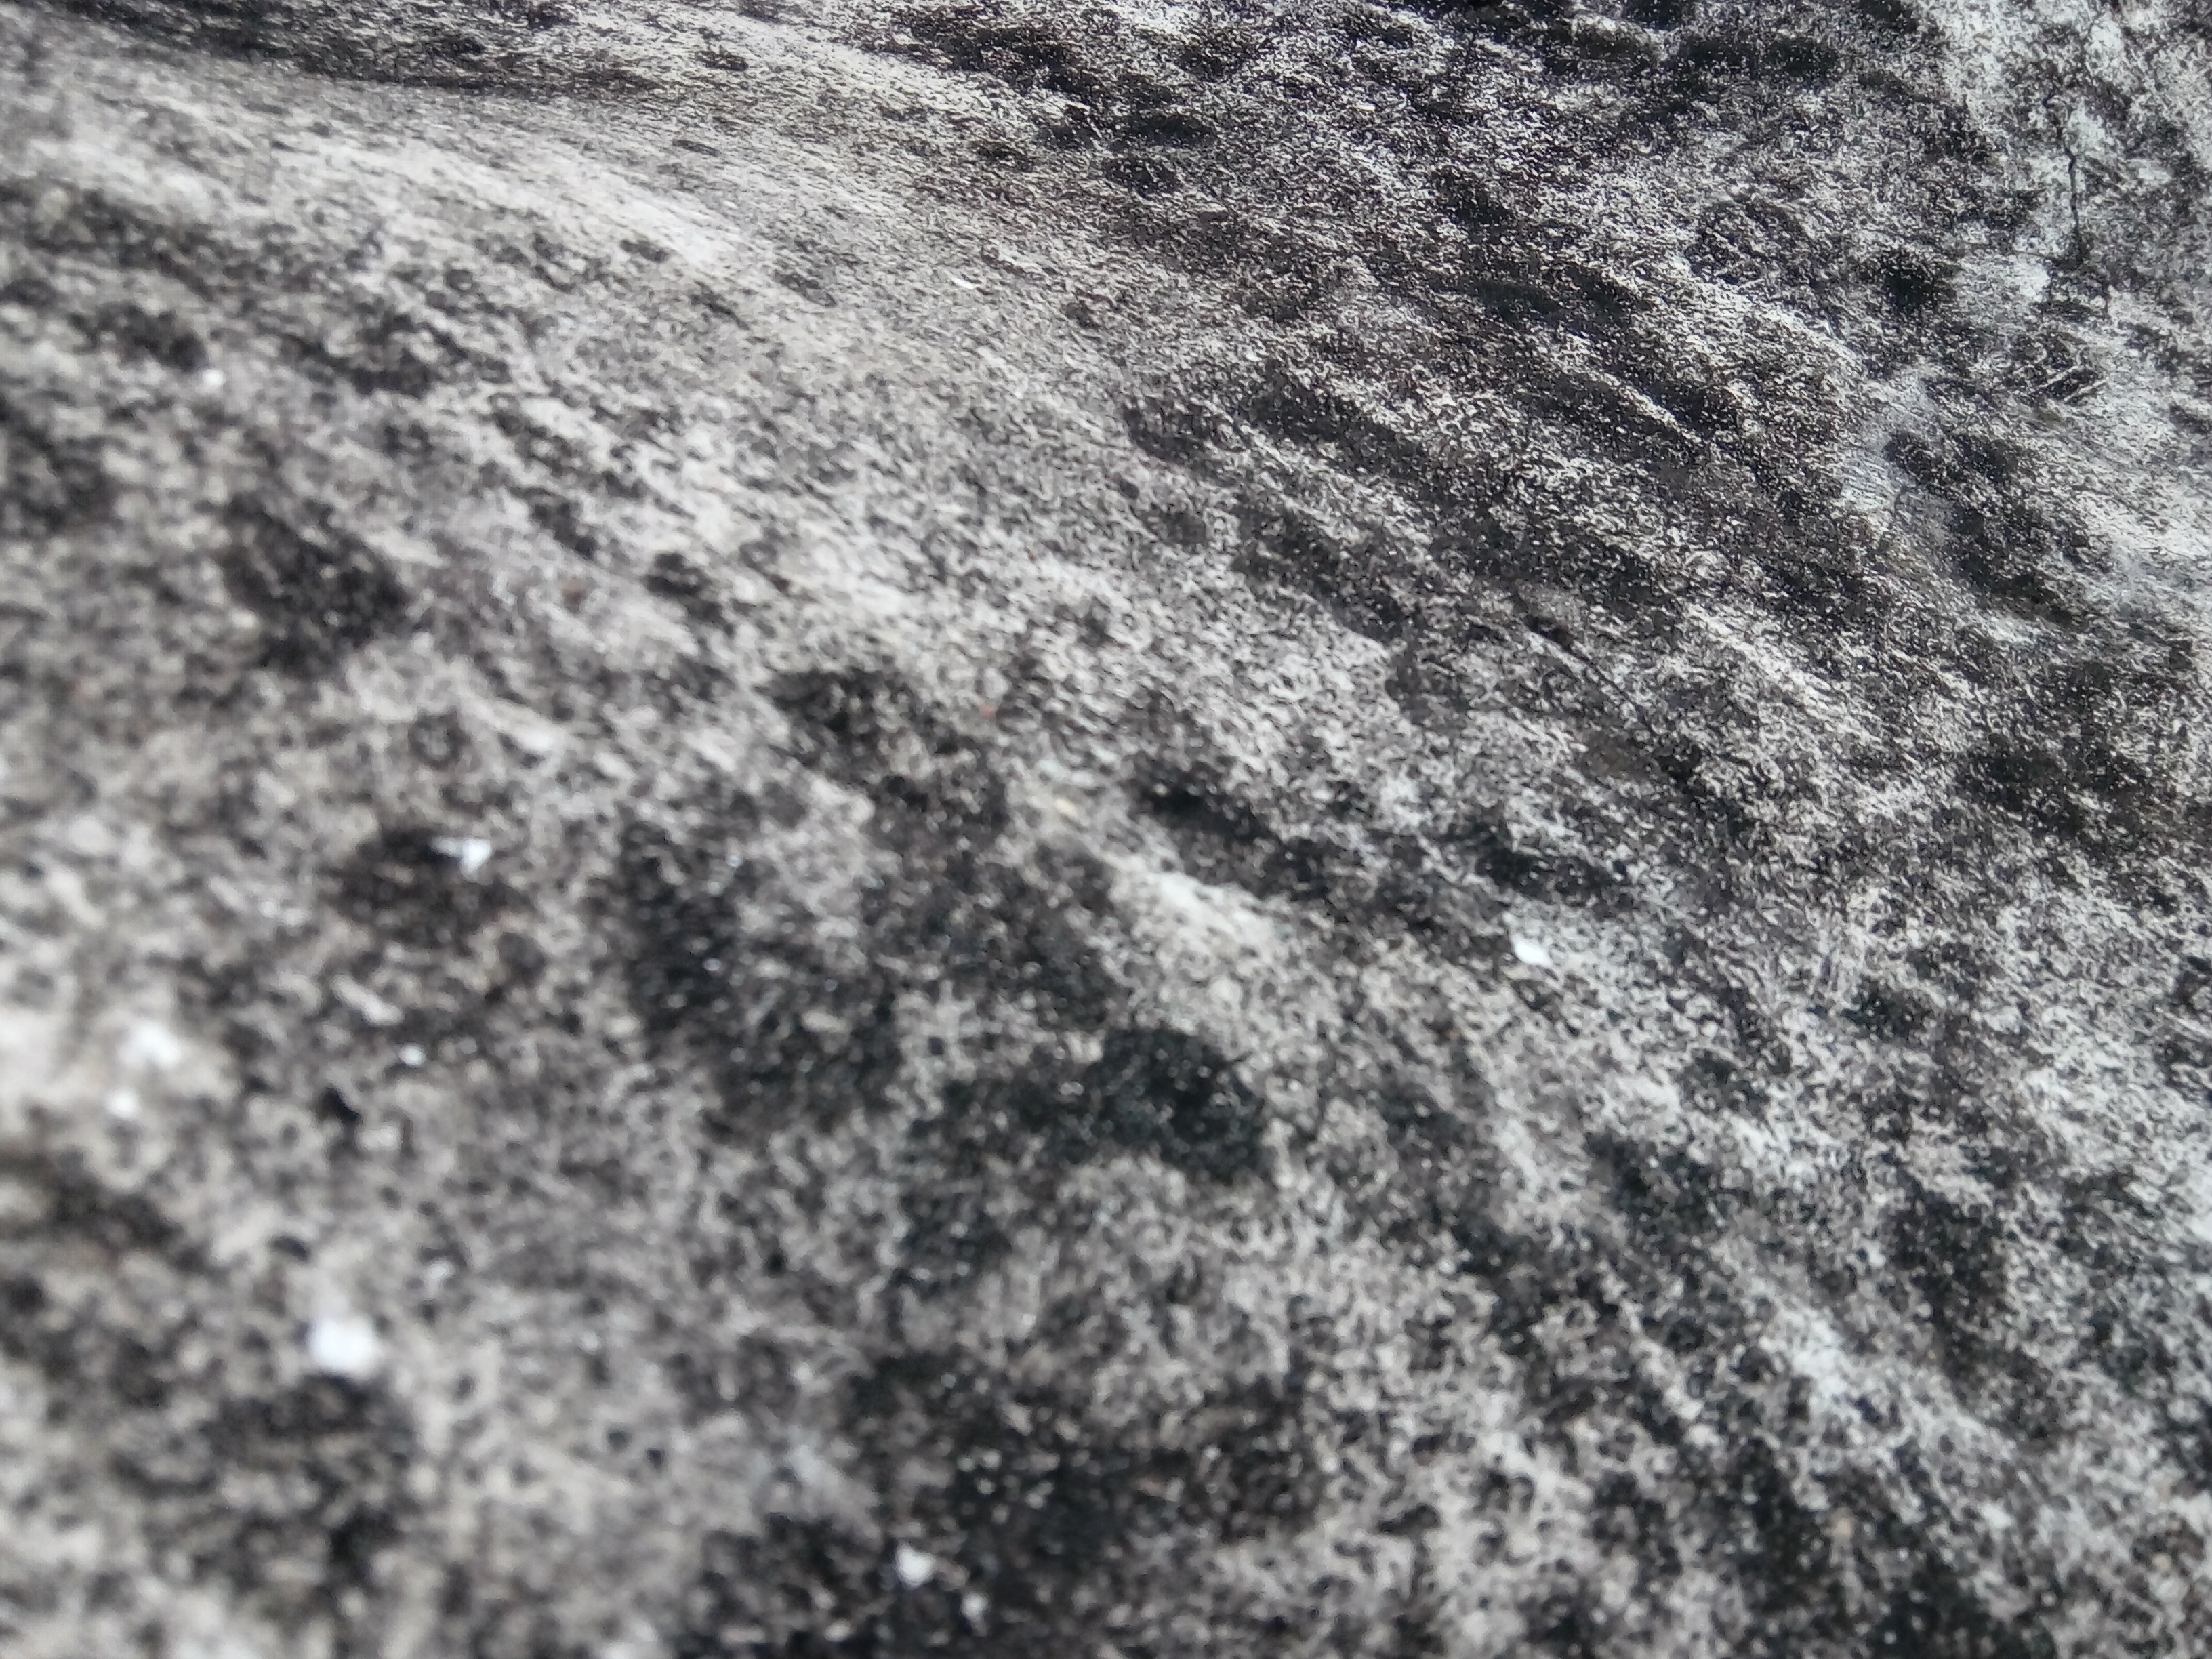
nature, black and white, rock, monochrome photography, soil, geological phenomenon, geology, monochrome, bedrock, material, igneous rock, outcrop, granite